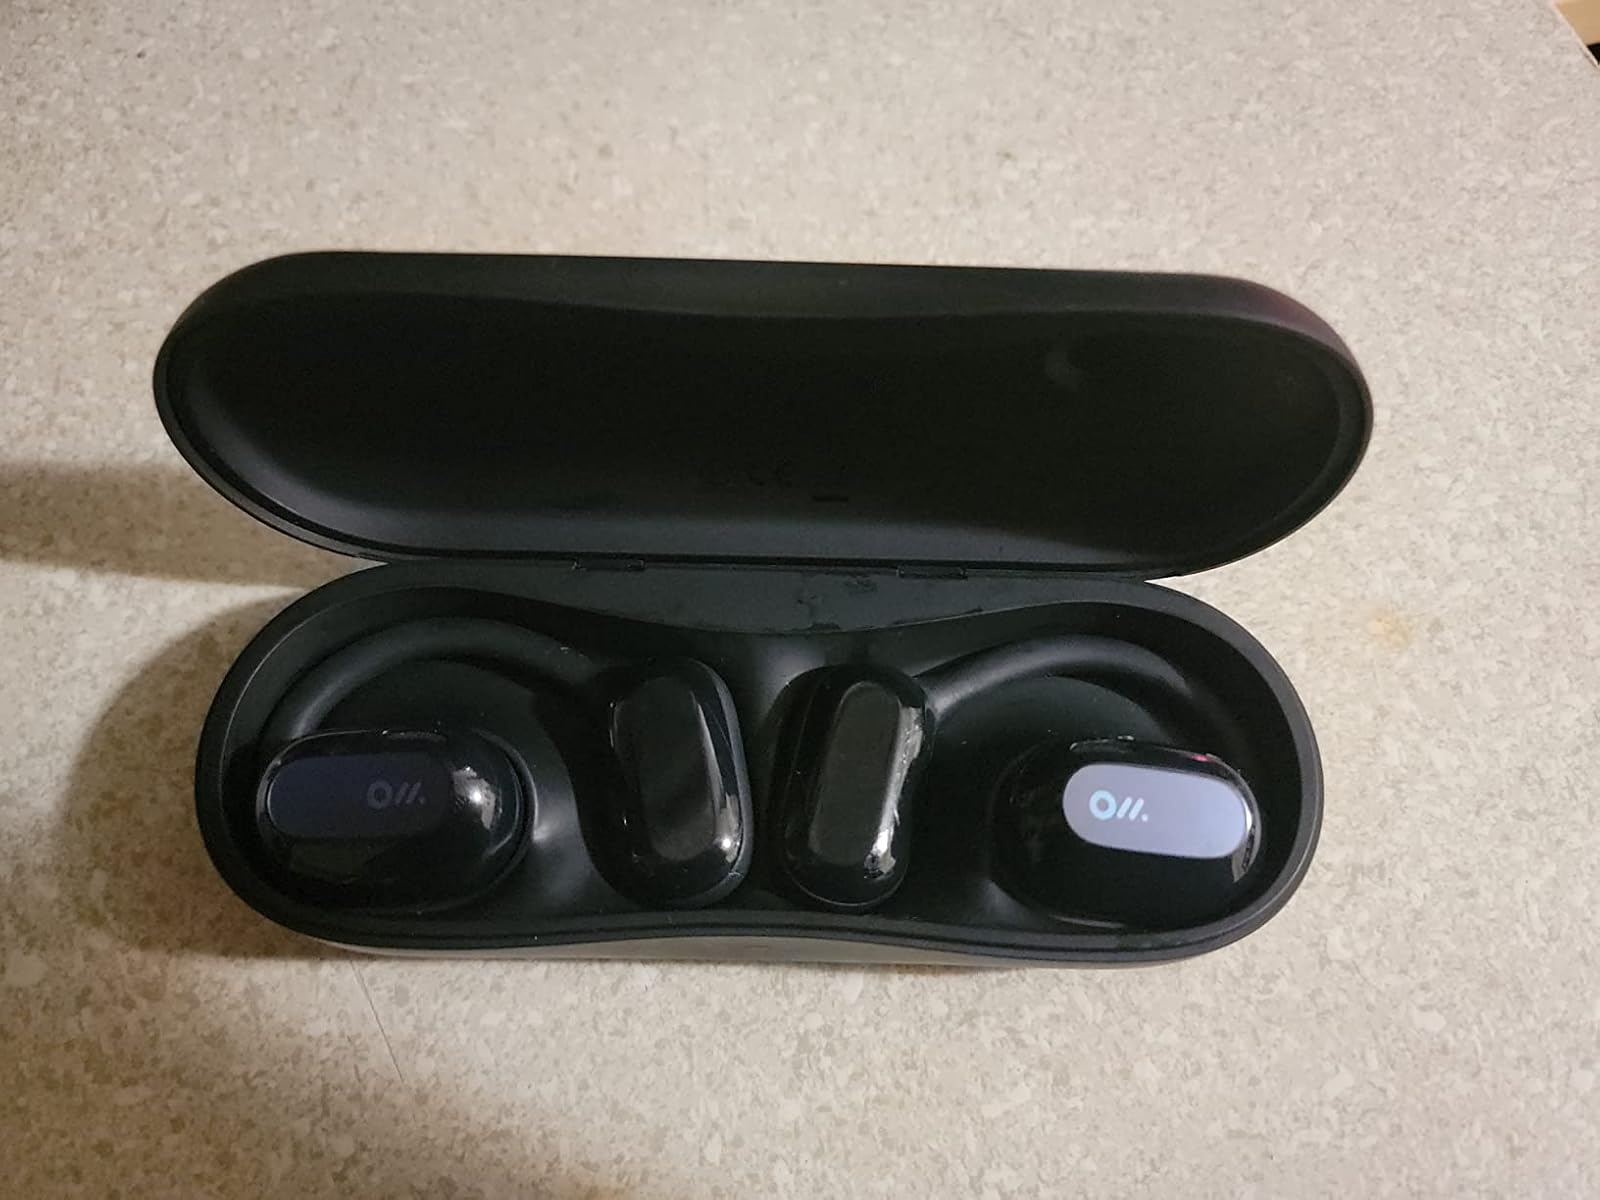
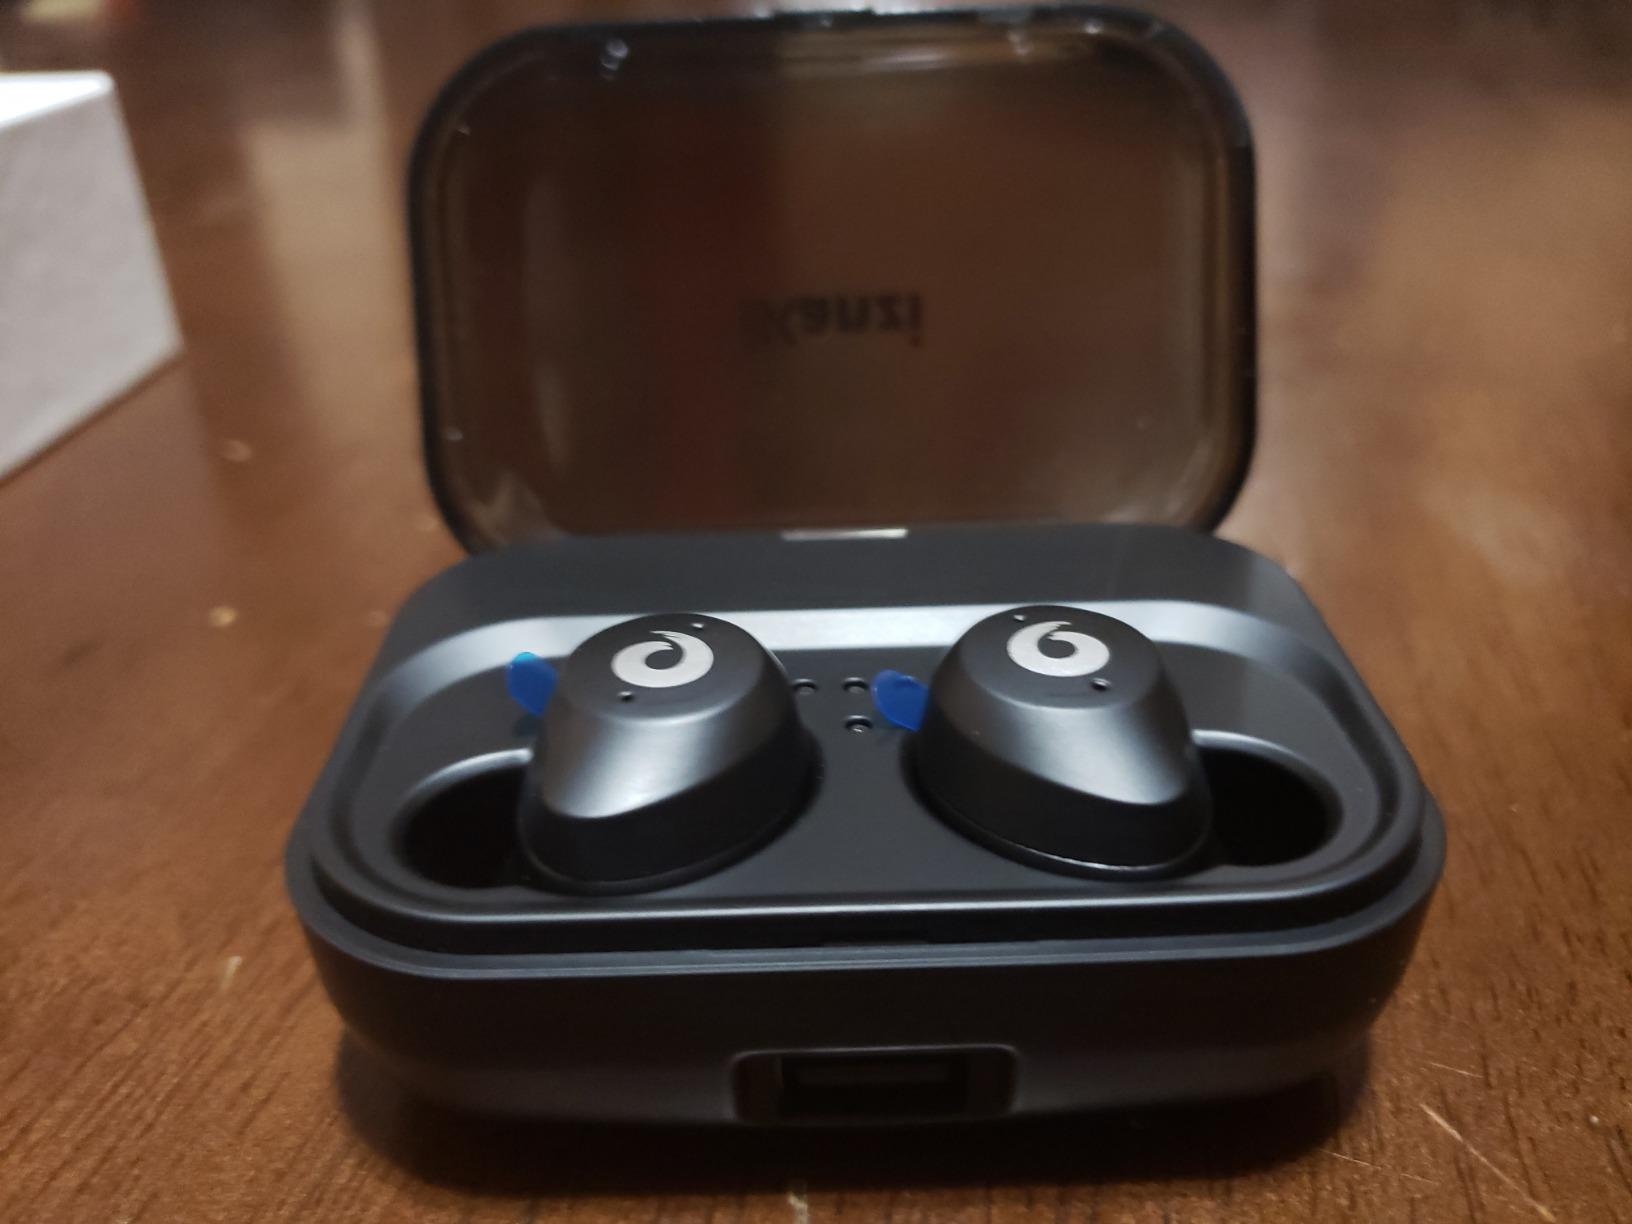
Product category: earbuds
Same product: no